Kalidas Jayaram

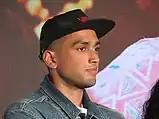

Kalidas Jayaram (born 16 December 1993) is an Indian actor who appears predominantly in Tamil and Malayalam films. The son of film actors Jayaram and Parvathy, Kalidas made his debut in the Malayalam film "Kochu Kochu Santhoshangal" (2000) at the age of six. Later, he starred in "Ente Veedu Appuvinteyum" (2003), which won him the National Film Award for Best Child Artist.